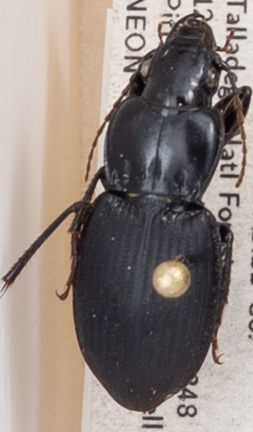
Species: Cyclotrachelus convivus
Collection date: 2017-07-12
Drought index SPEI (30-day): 2.09
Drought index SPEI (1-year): -0.062
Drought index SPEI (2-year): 0.072